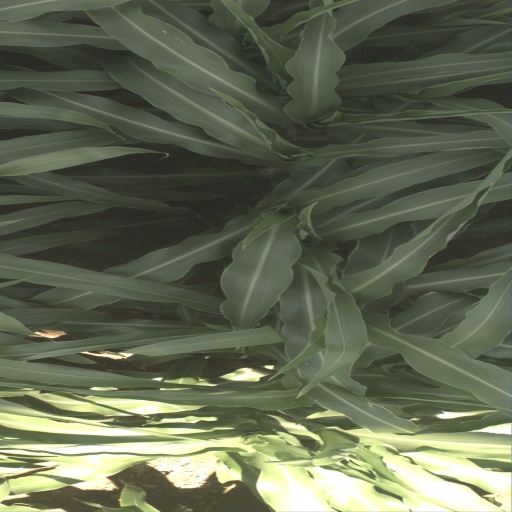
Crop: sorghum